Brian Dennehy

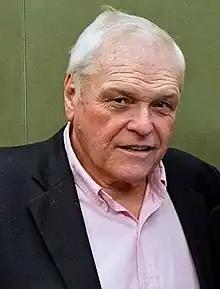
Dennehy in 2009

Dennehy was nominated for Emmy Awards six times for his television movies. In 1992, he was nominated for Outstanding Lead Actor in a Miniseries or TV Movie for his performance as John Wayne Gacy in "To Catch a Killer", and he was nominated that same year in a different category, Outstanding Supporting Actor in a Miniseries or TV Movie, for "The Burden of Proof". Dennehy's other Emmy nominations were for his work in "A Killing in a Small Town", "Murder in the Heartland" (1993) and his work in the Showtime cable TV movie "Our Fathers" (2005), which was about the Roman Catholic Church sex abuse scandal. In 2000, Dennehy was nominated for an Emmy for Outstanding Lead Actor in a Miniseries or TV Movie for a television presentation for his performance as Willy Loman in Arthur Miller's "Death of a Salesman" which he had performed on Broadway. While not gaining the actor an Emmy win, the performance did, however, win him a Golden Globe Award. He also appeared as a recurring character in the NBC sitcom "Just Shoot Me!".